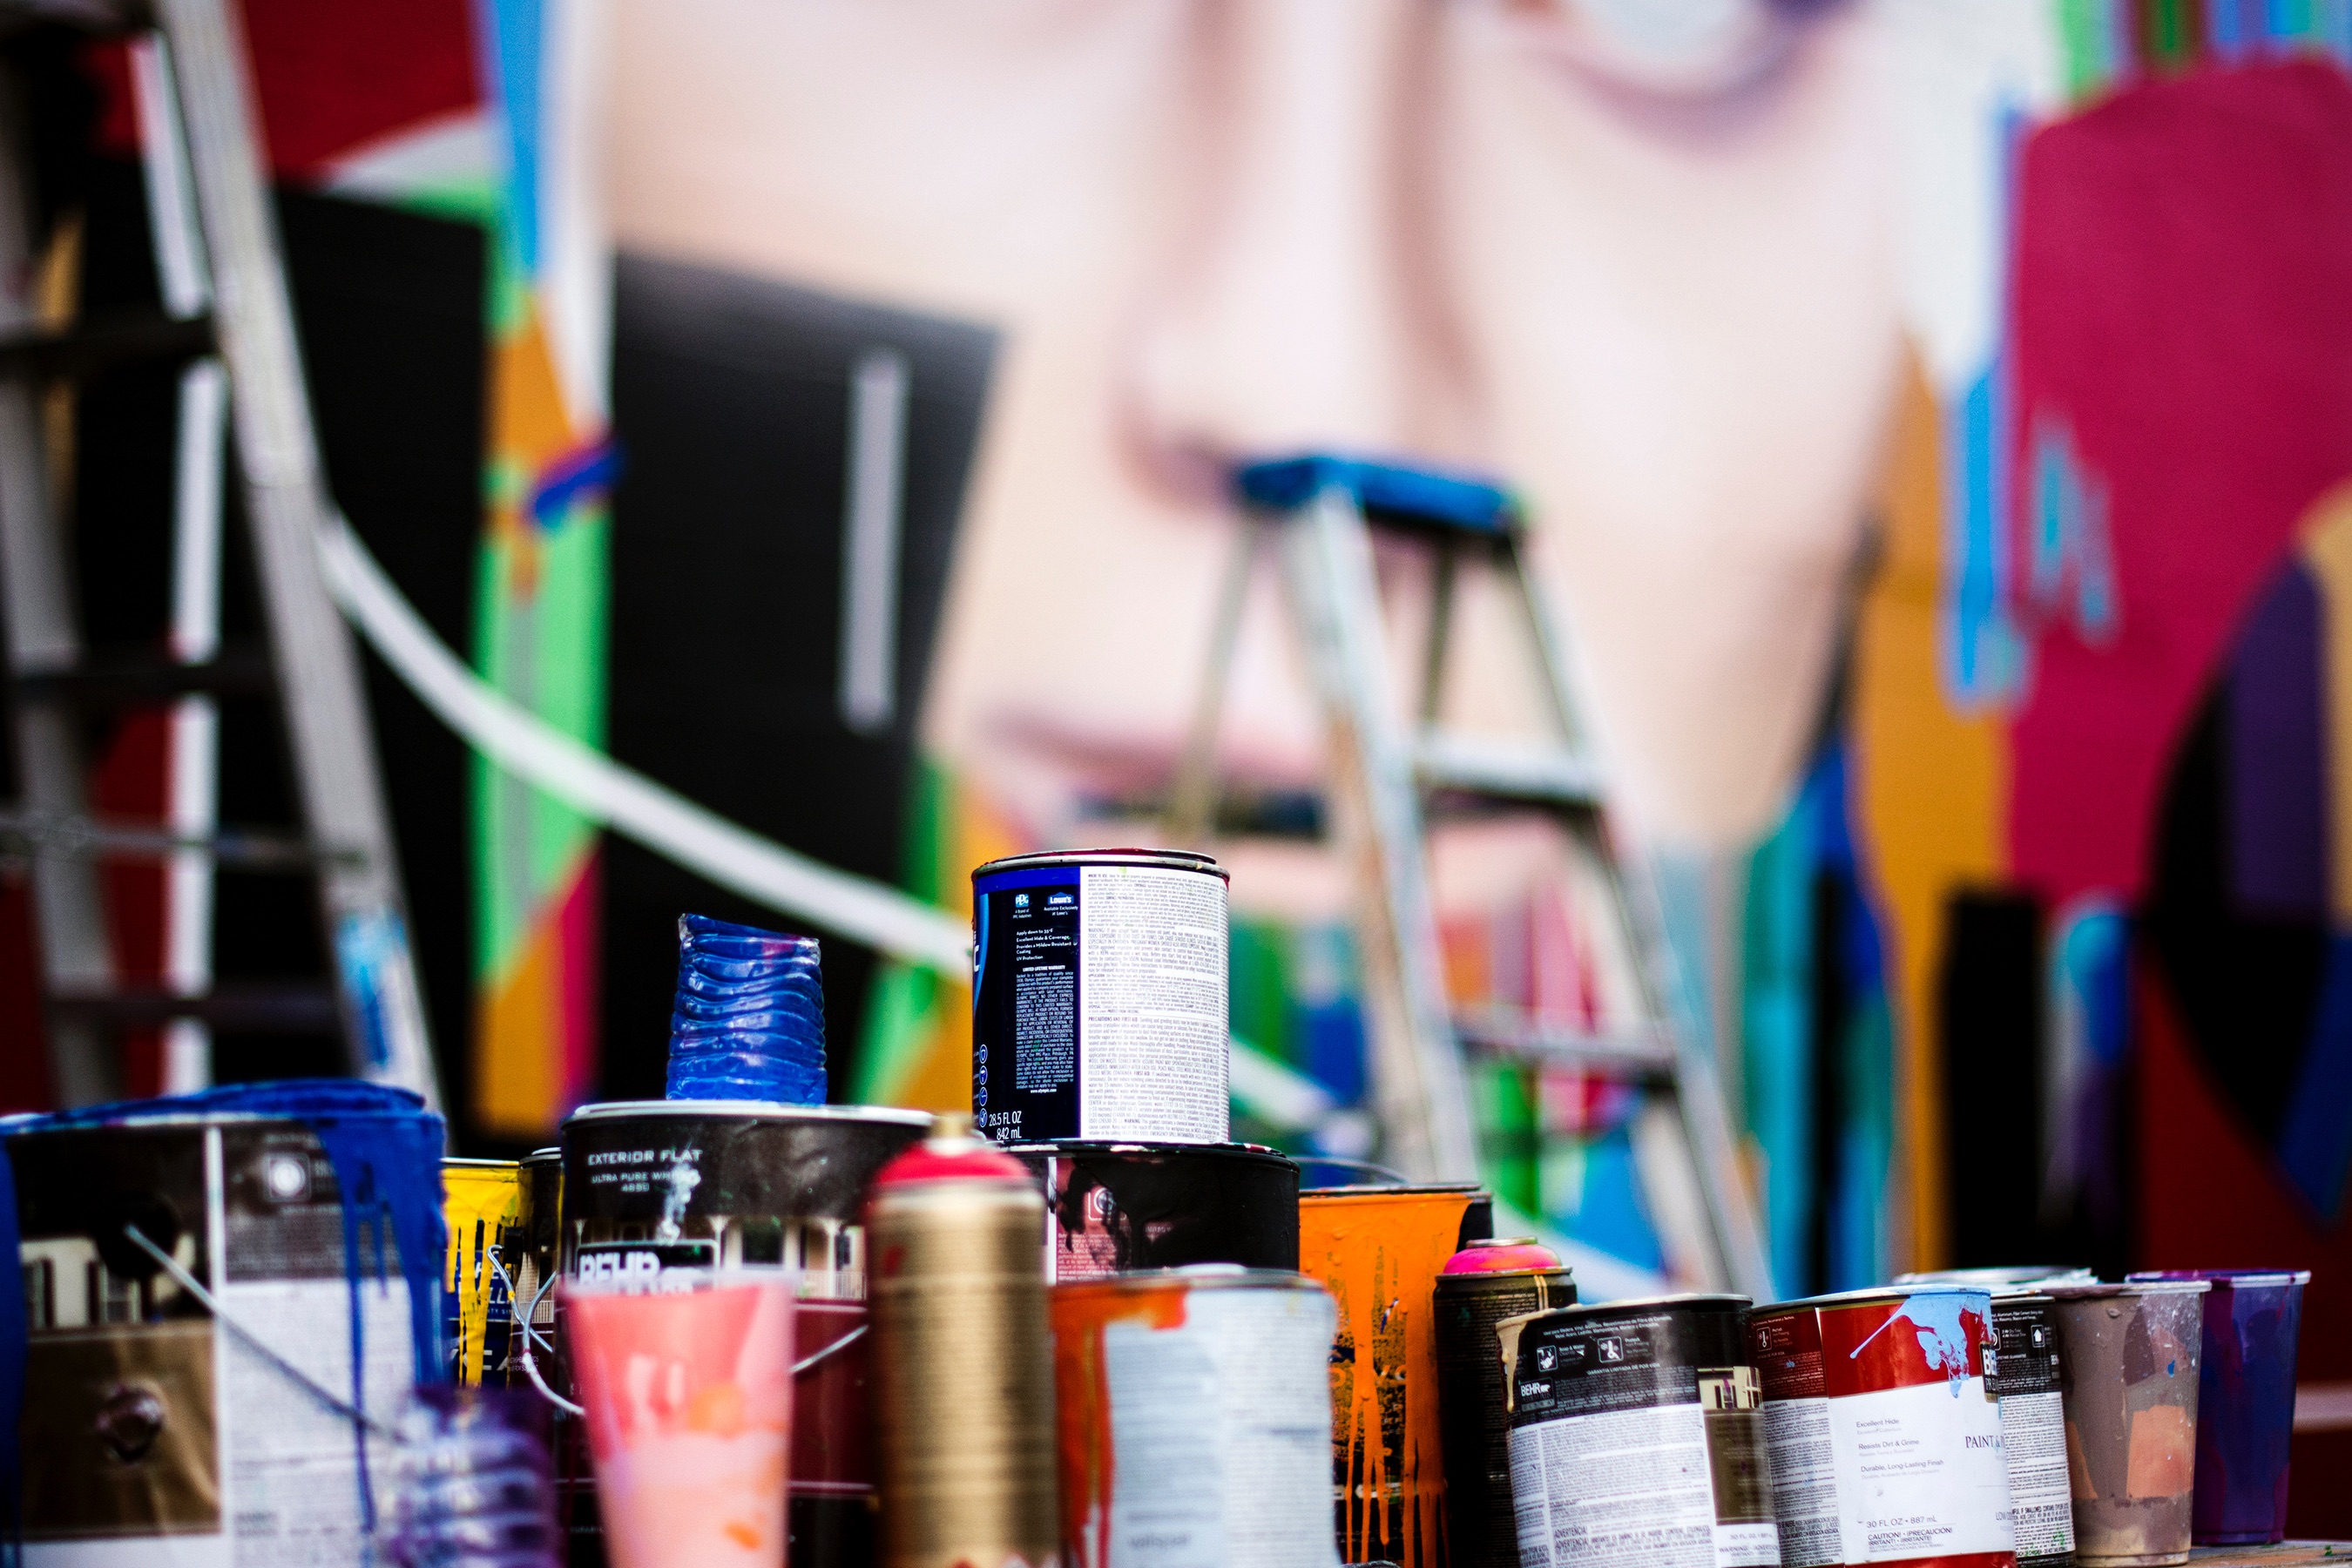
color